Coulter (agriculture)

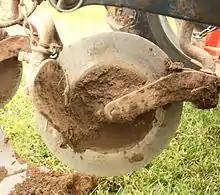
Coulter (center) and jointer (left)

A rolling coulter has an optional accessory called a "jointer". The jointer flips over a small part of the surface on top of the slice before the plowshare flips the main slice. It ensures that all of the plant debris gets covered by the flipped slice.